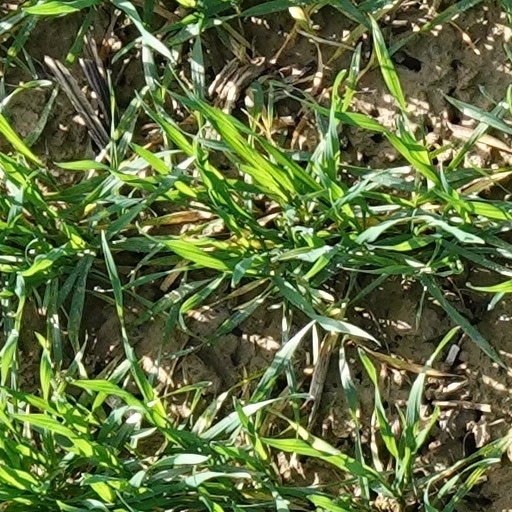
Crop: wheat